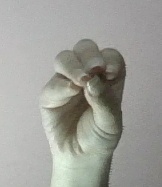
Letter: ha